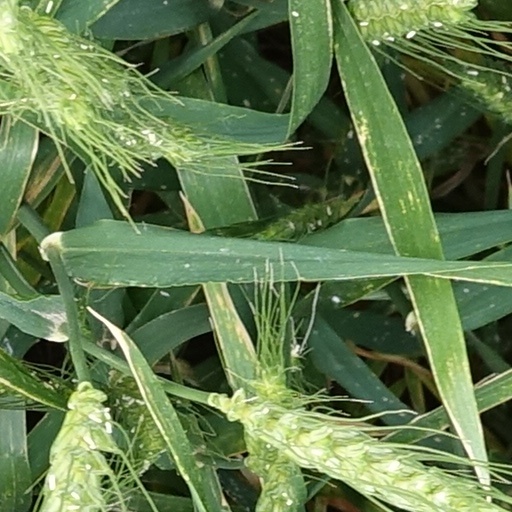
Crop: wheat